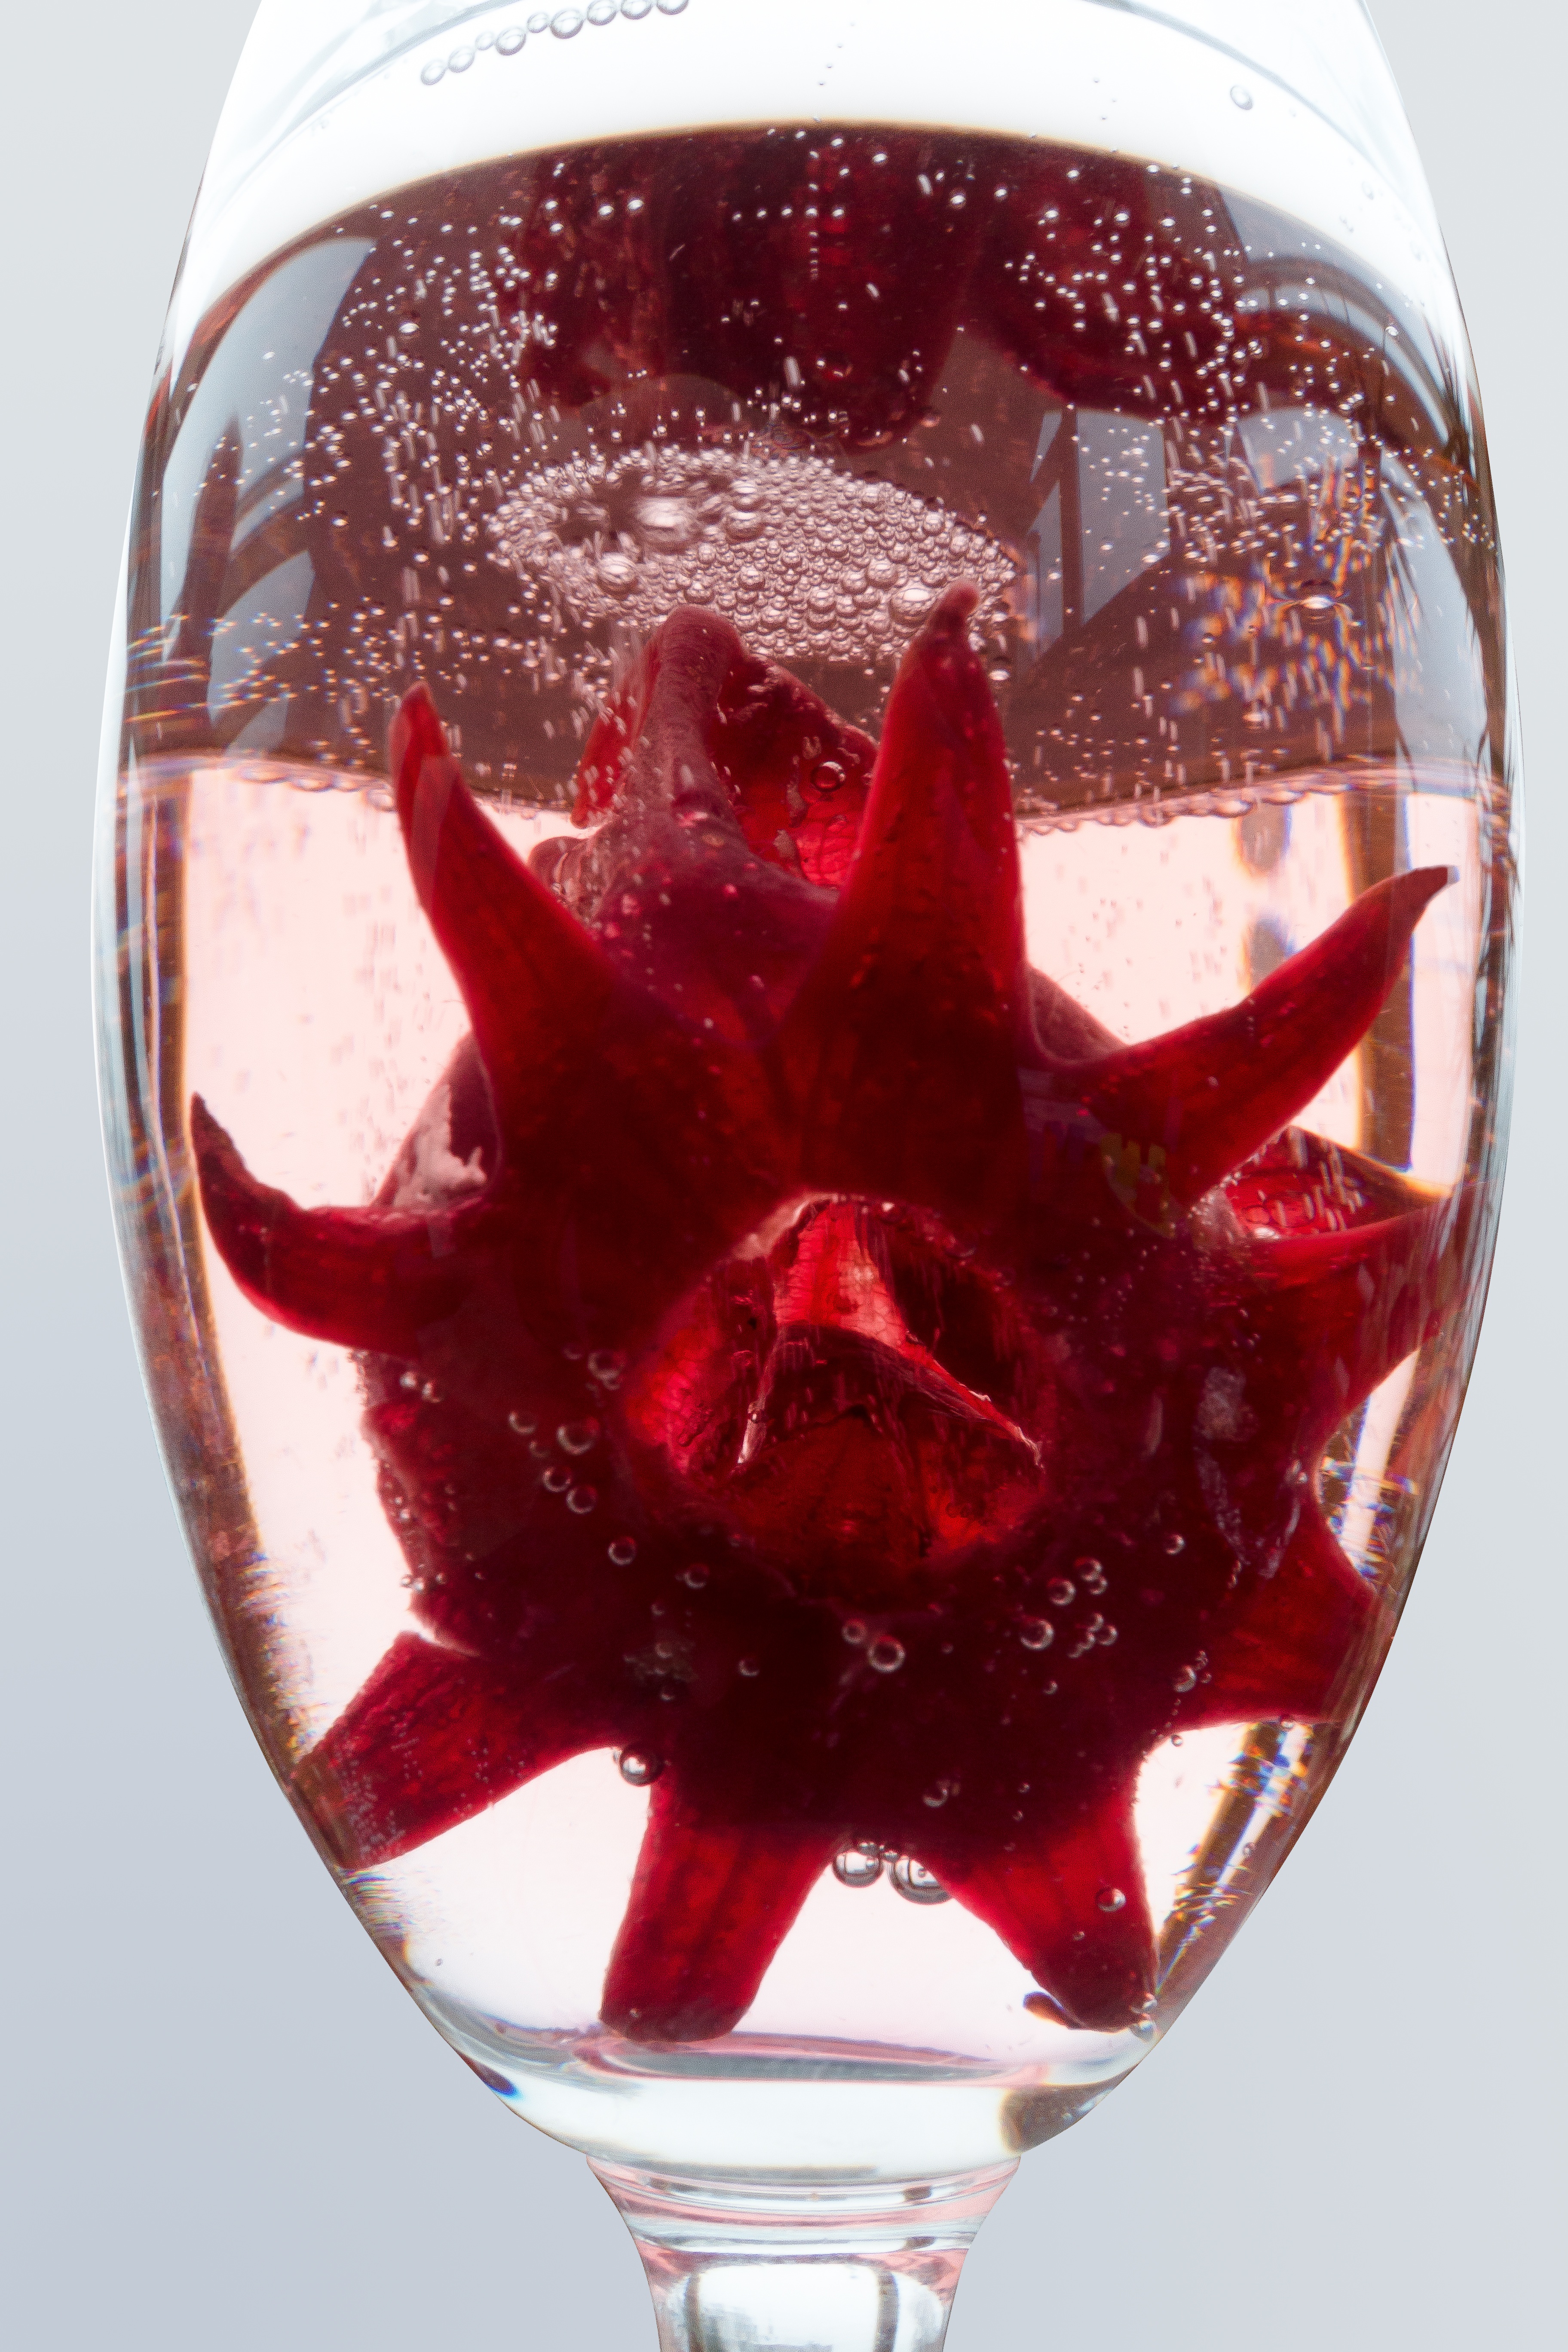
liquid, wine, fruit, glass, clear, food, red, produce, macro, drink, pink, red wine, cocktail, wine glass, lichtspiel, cool, champagne, liqueur, beads, hip, stemware, alcoholic beverage, hollyhock flower, champagne glass, prosecco, drinkware, vesicle